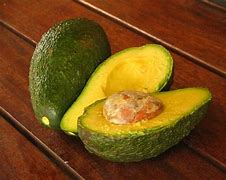
Label: others